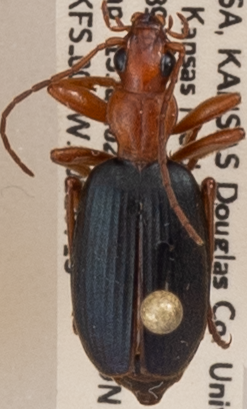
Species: Brachinus alternans
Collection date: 2022-07-13
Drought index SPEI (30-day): -1.13
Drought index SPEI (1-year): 0.376
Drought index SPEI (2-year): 0.226